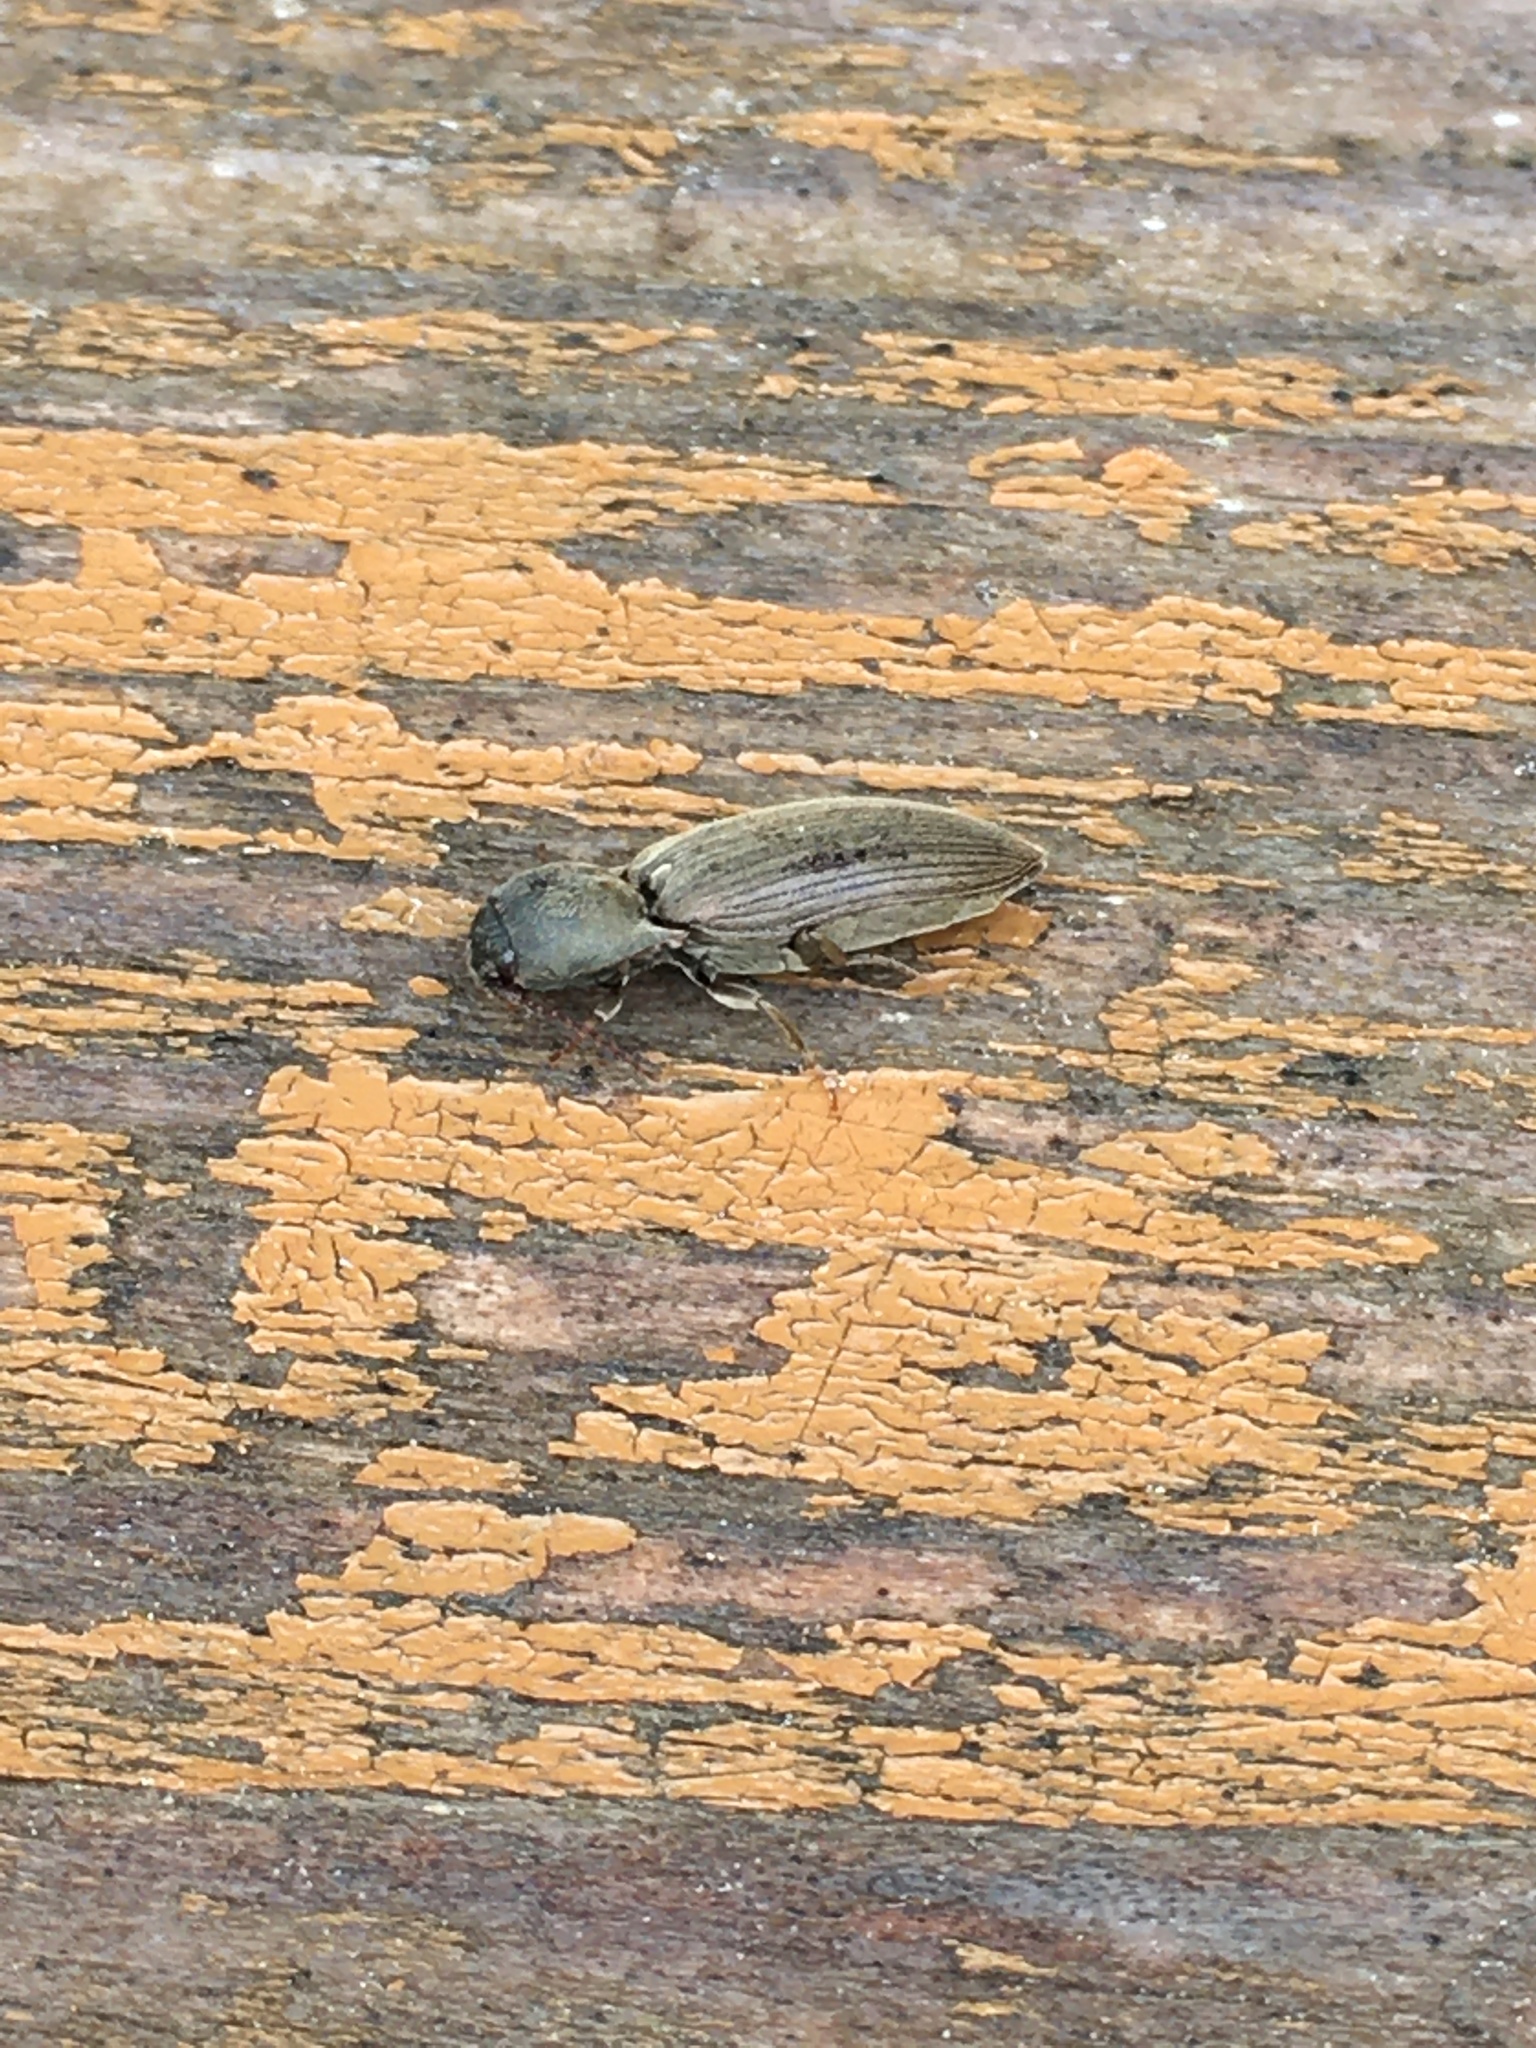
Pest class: clickbeetles_wireworms